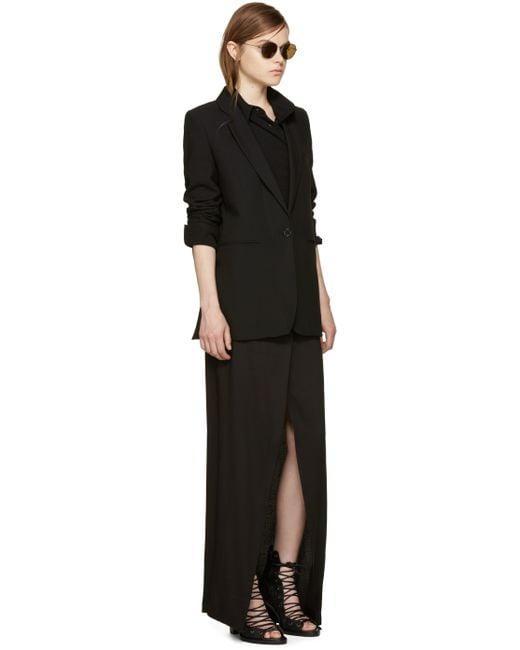
Schwarze Jacke und Rock mit vollen Ärmeln